Quad antenna

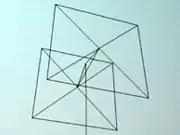
A two-element quad antenna used by an amateur radio station

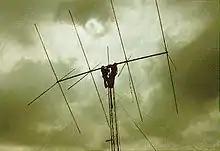
A 4-element amateur radio quad antenna. The two men working on it show the scale. The wire loops are almost invisible, suspended on the ends of the crossed supports.

A quad antenna is a type of directional wire radio antenna used on the HF and VHF bands. A quad is a Yagi–Uda antenna ("Yagi") made from loop elements instead of dipoles: It consists of a driven element and one or more parasitic elements; however in a quad, each of the loop elements may be square, round, or some other shape. It is used by radio amateurs on the HF and VHF amateur bands.